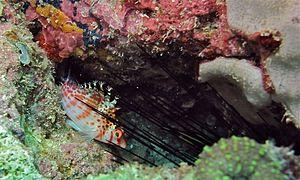
Cirrhitichthys falco, communément nommé Épervier nain ou Épervier à joue épineuse, est une espèce de poisson marin de la famille des Cirrhitidae soit les poissons-faucons ou poissons-éperviers.